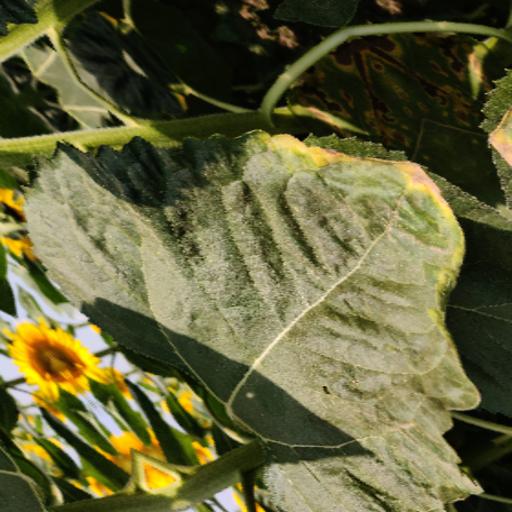
Label: Downy_mildew